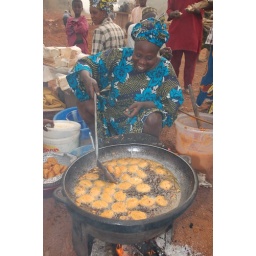
Woman selling bean cake in a market